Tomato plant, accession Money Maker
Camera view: tilt-top (135 deg); turntable rotation: 90 degrees
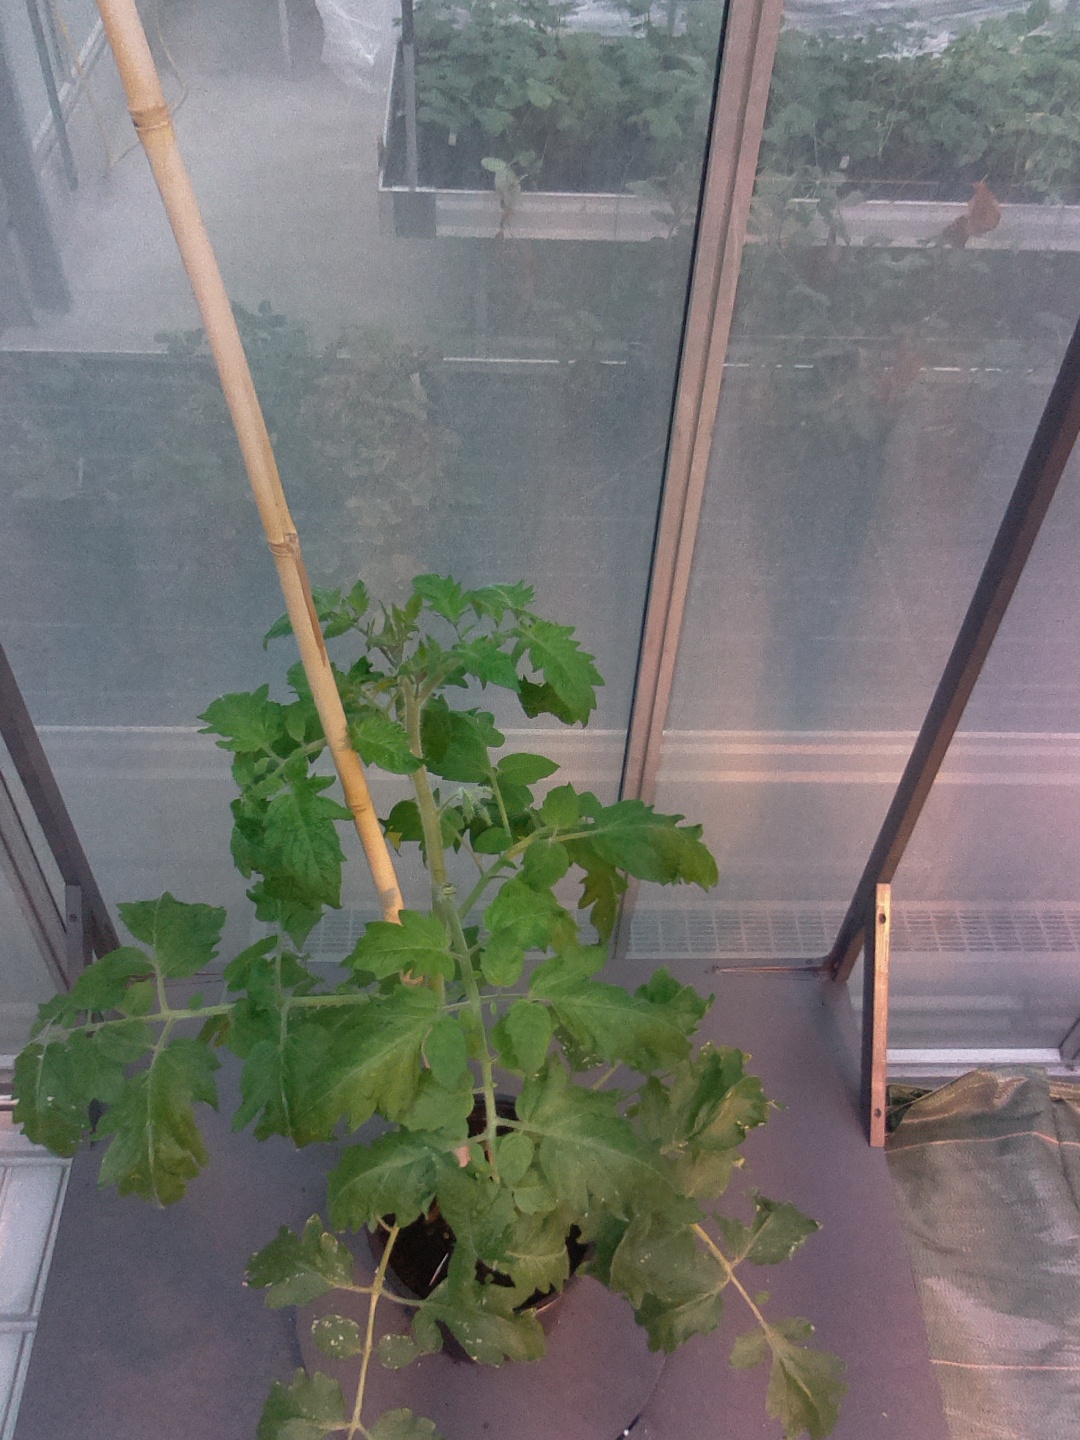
BBCH growth stage 60: First flowers open